Second Silesian War

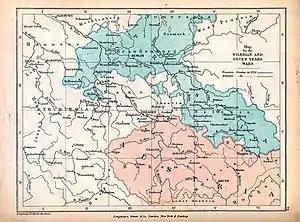

Frederick led Prussian soldiers across the frontier into Bohemia on 15 August 1744. The invading army of around 70,000 men entered Bohemia in three columns: the eastern column, led by Count Kurt von Schwerin, advanced from Silesia through Glatz and across the Giant Mountains; the central column, led by Leopold of Anhalt-Dessau, marched through Saxony (with an order from the Emperor guaranteeing safe conduct), passing through Lusatia and advancing to Leitmeritz; the western column, led by Frederick himself, advanced up the Elbe through Dresden and across the Ore Mountains to Leitmeritz. After entering Bohemia, all three forces converged on Prague by the beginning of September, surrounding and besieging the Bohemian capital. The city underwent a week of heavy artillery bombardment, eventually surrendering to the Prussians on 16 September.